Latin American art

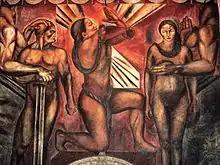
José Clemente Orozco, Mural "Omniciencia", 1925

Muralism or Muralismo is an important artistic movement generated in Latin America. It is popularly represented by the Mexican muralism movement of Diego Rivera, David Alfaro Siqueiros, José Clemente Orozco, and Rufino Tamayo. In Chile, José Venturelli and Pedro Nel Gómez were influential muralists. Santiago Martinez Delgado championed muralism in Colombia, as did Gabriel Bracho in Venezuela. In the Dominican Republic, Spanish exile José Vela Zanetti was a prolific muralist, painting over 100 murals in the country. The Ecuadorian artist Oswaldo Guayasamín (a student of Orozco), the Brazilian Candido Portinari, and Bolivian Miguel Alandia Pantoja are also noteworthy. Some of the most impressive "Muralista" works can be found in Mexico, Colombia, New York, San Francisco, Los Angeles, Chicago and Philadelphia. Mexican Muralism "enjoyed a type of prestige and influence in other countries that no other American art movement had ever experienced." Through Muralism, artists in Latin America found a distinctive art form that provided for political and cultural expression, often focusing on issues of social justice related to their indigenous roots.